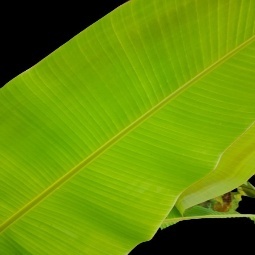
Label: Zinc